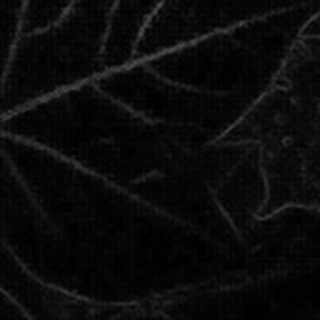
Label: healthy_cotton